Jukola relay

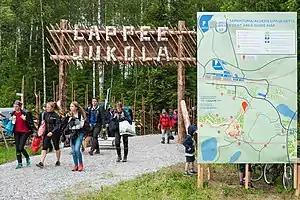
The Jukola 2016 relay

The Jukola Relay is an orienteering relay race held annually in Finland since 1949. Jukola is the biggest orienteering relay event in the world. The race takes place on a Saturday between 13 and 19 June in sites around Finland. The northernmost location has been 50 km north of the Arctic Circle. The name Jukola is a family name in the classic Finnish novel, "Seven Brothers". The women's relay, known as the Venla Relay, is a daytime race on the Saturday afternoon. It is named after the main female character from the novel.